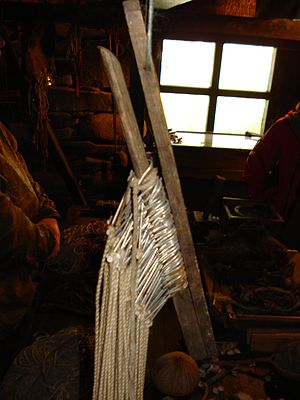
Lofotenfiskeriets historie / Den sorte død, opgang og krisetider / Nye fangstredskaber
Linekroge med snøre. På lofotenfiskeriet var der stor modstand mod dette fiskeredskab omkring midten af 1700-tallet, selv om det havde været i brug i andre dele af landet i næsten hundrede år.
Lofotenfiskeriets historie begynder omkring år 1000. Fiskeriet i Lofoten er et kommercielt sæsonfiskeri, som op til moderne tid har spillet en vigtig rolle for norsk økonomi, og har været Norges største eksporterhverv. Først blev fisken videreforædlet som tørfisk. Senere, i begyndelsen af 1700-tallet, blev tørring og saltning til klipfisk mere almindelig.